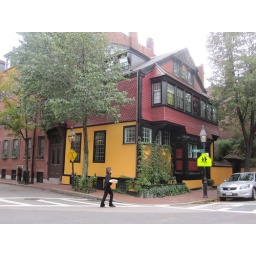
pretty house near Charles street